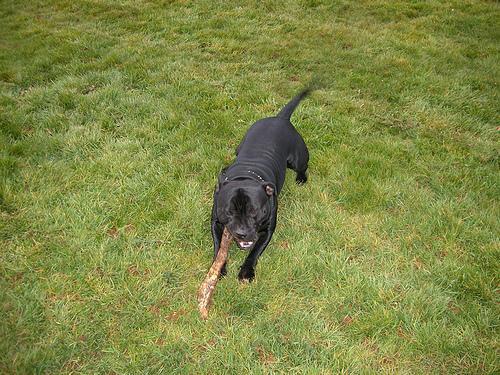
Staffordshire_bullterrier